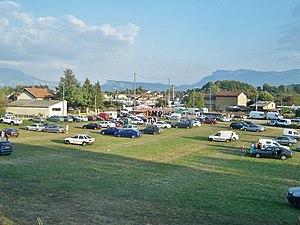
Vue de la commune de Beaucroissant (Isère) durant la foire de Beaucroissant de l'automne 2007.
Beaucroissant est une commune française située dans le département de l'Isère en région Auvergne-Rhône-Alpes.